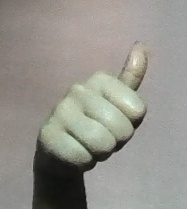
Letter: aleff